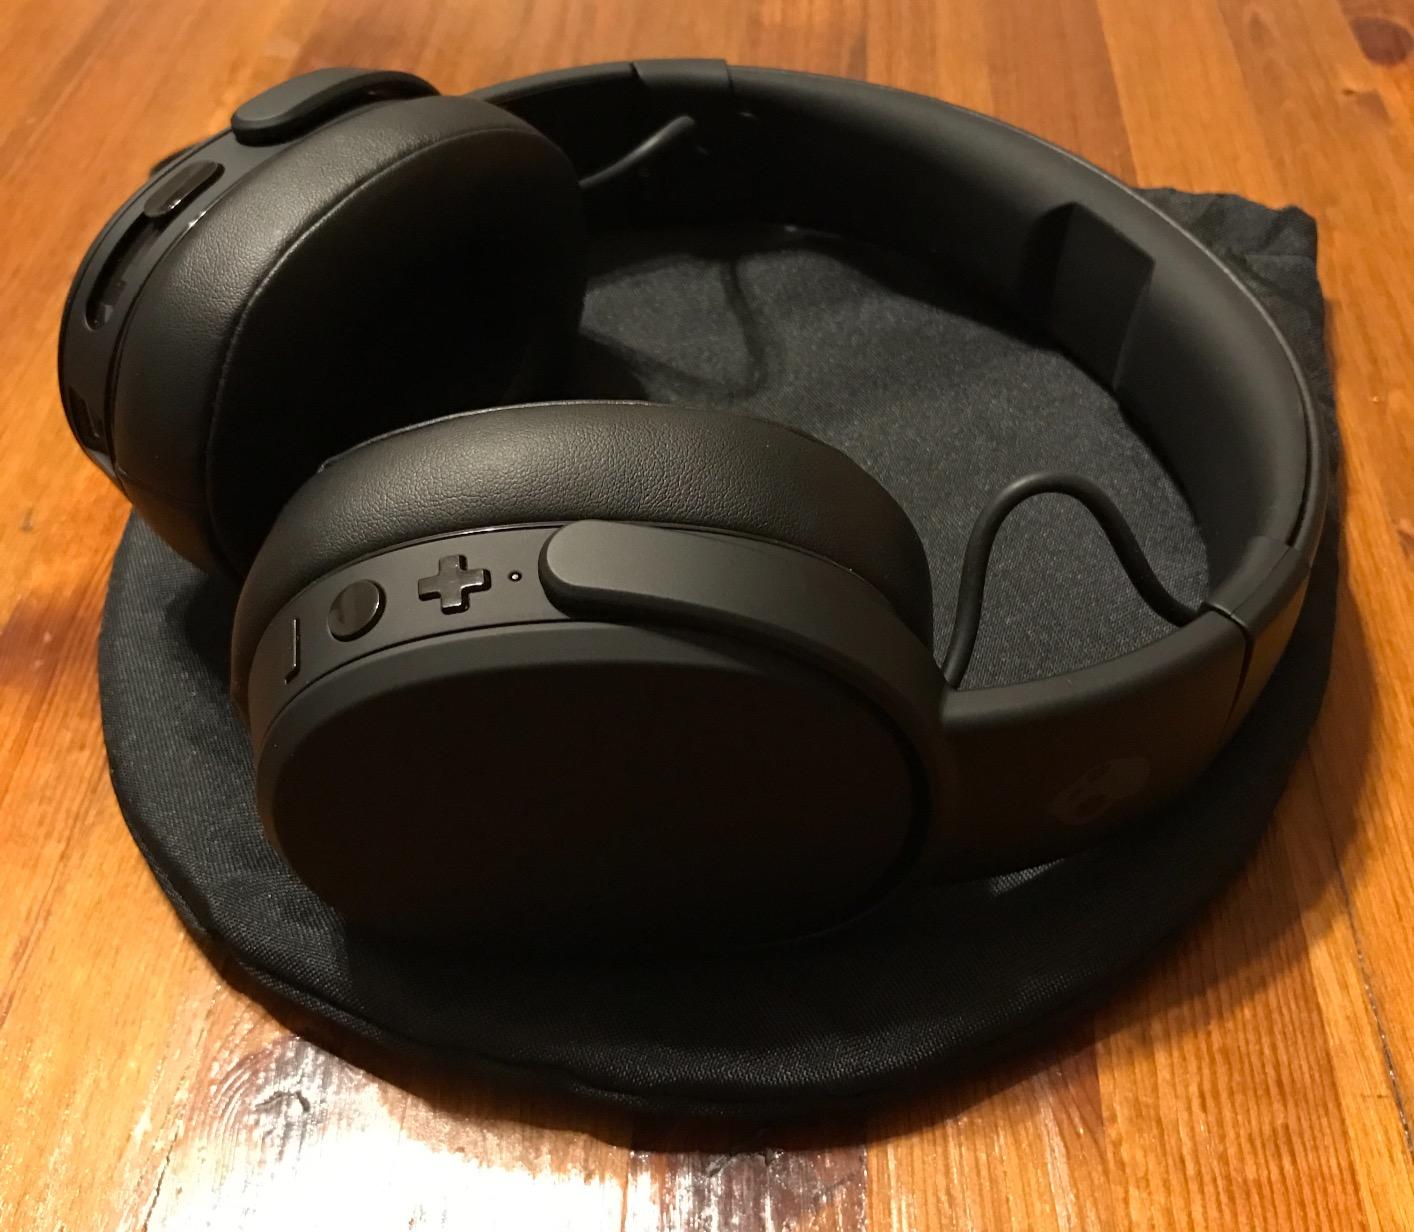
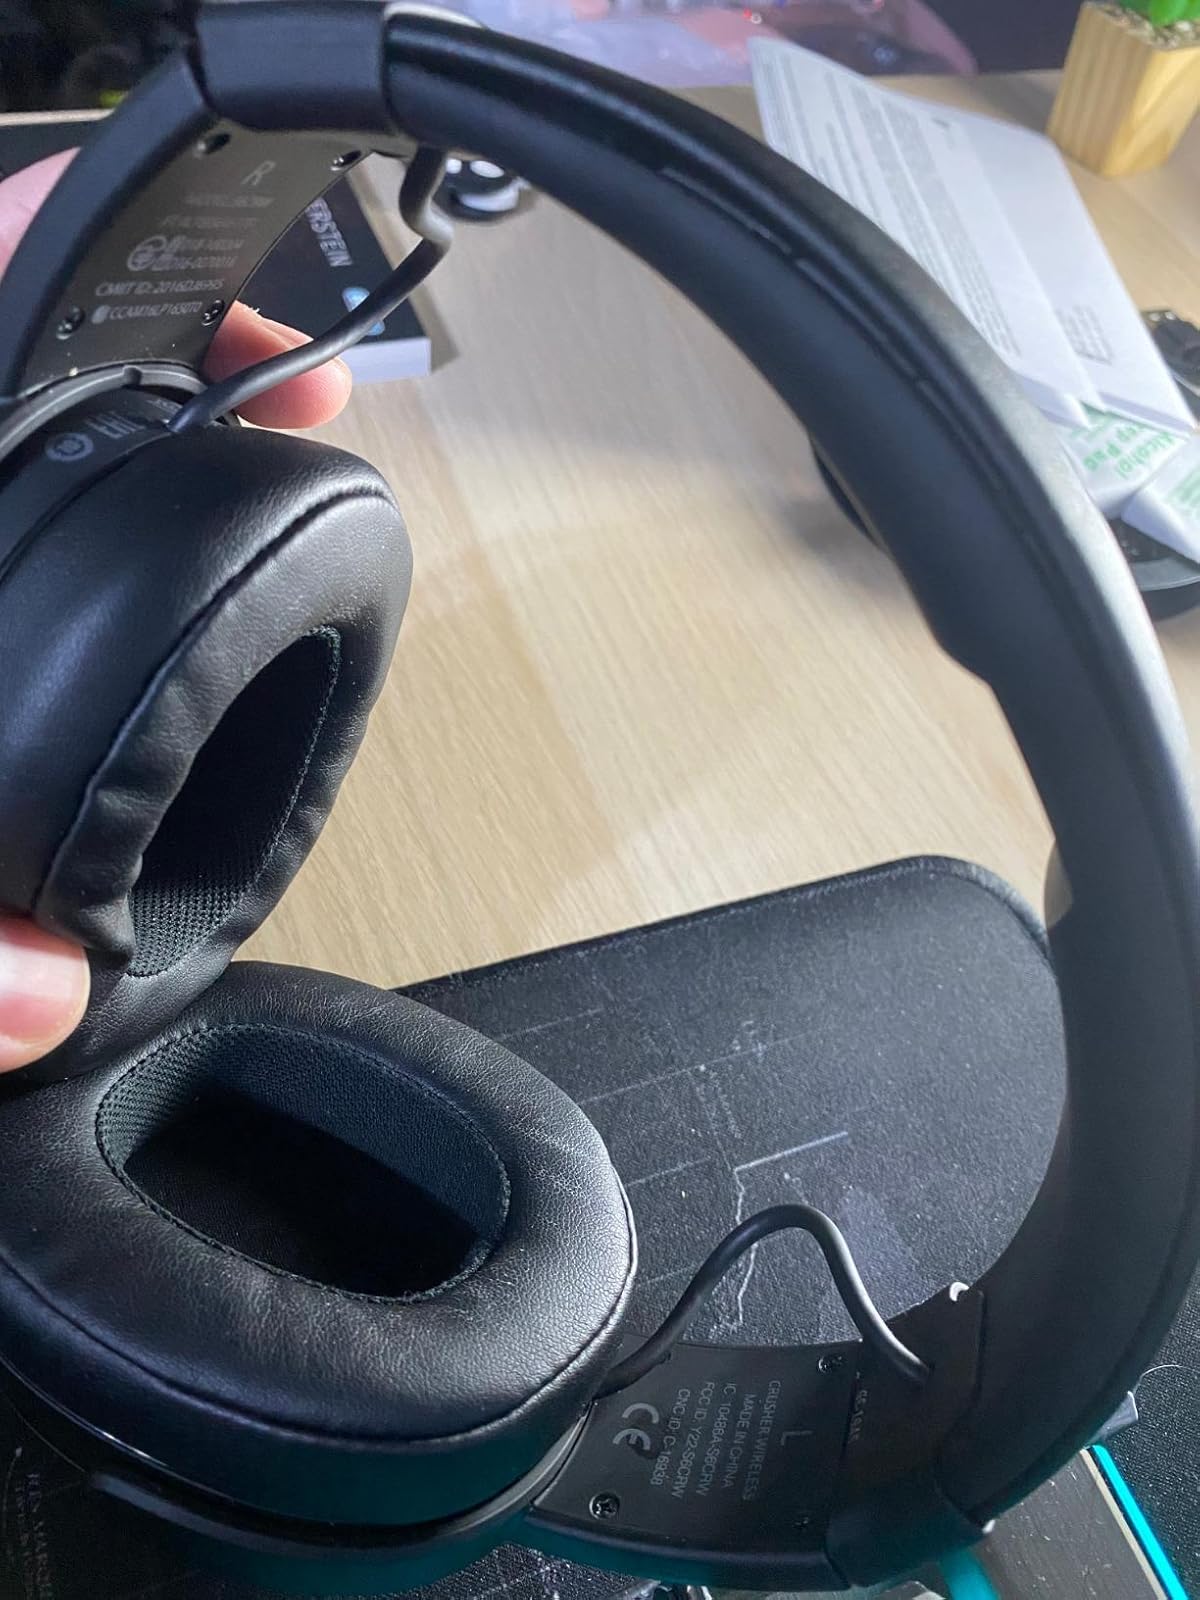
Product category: headphones
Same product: yes